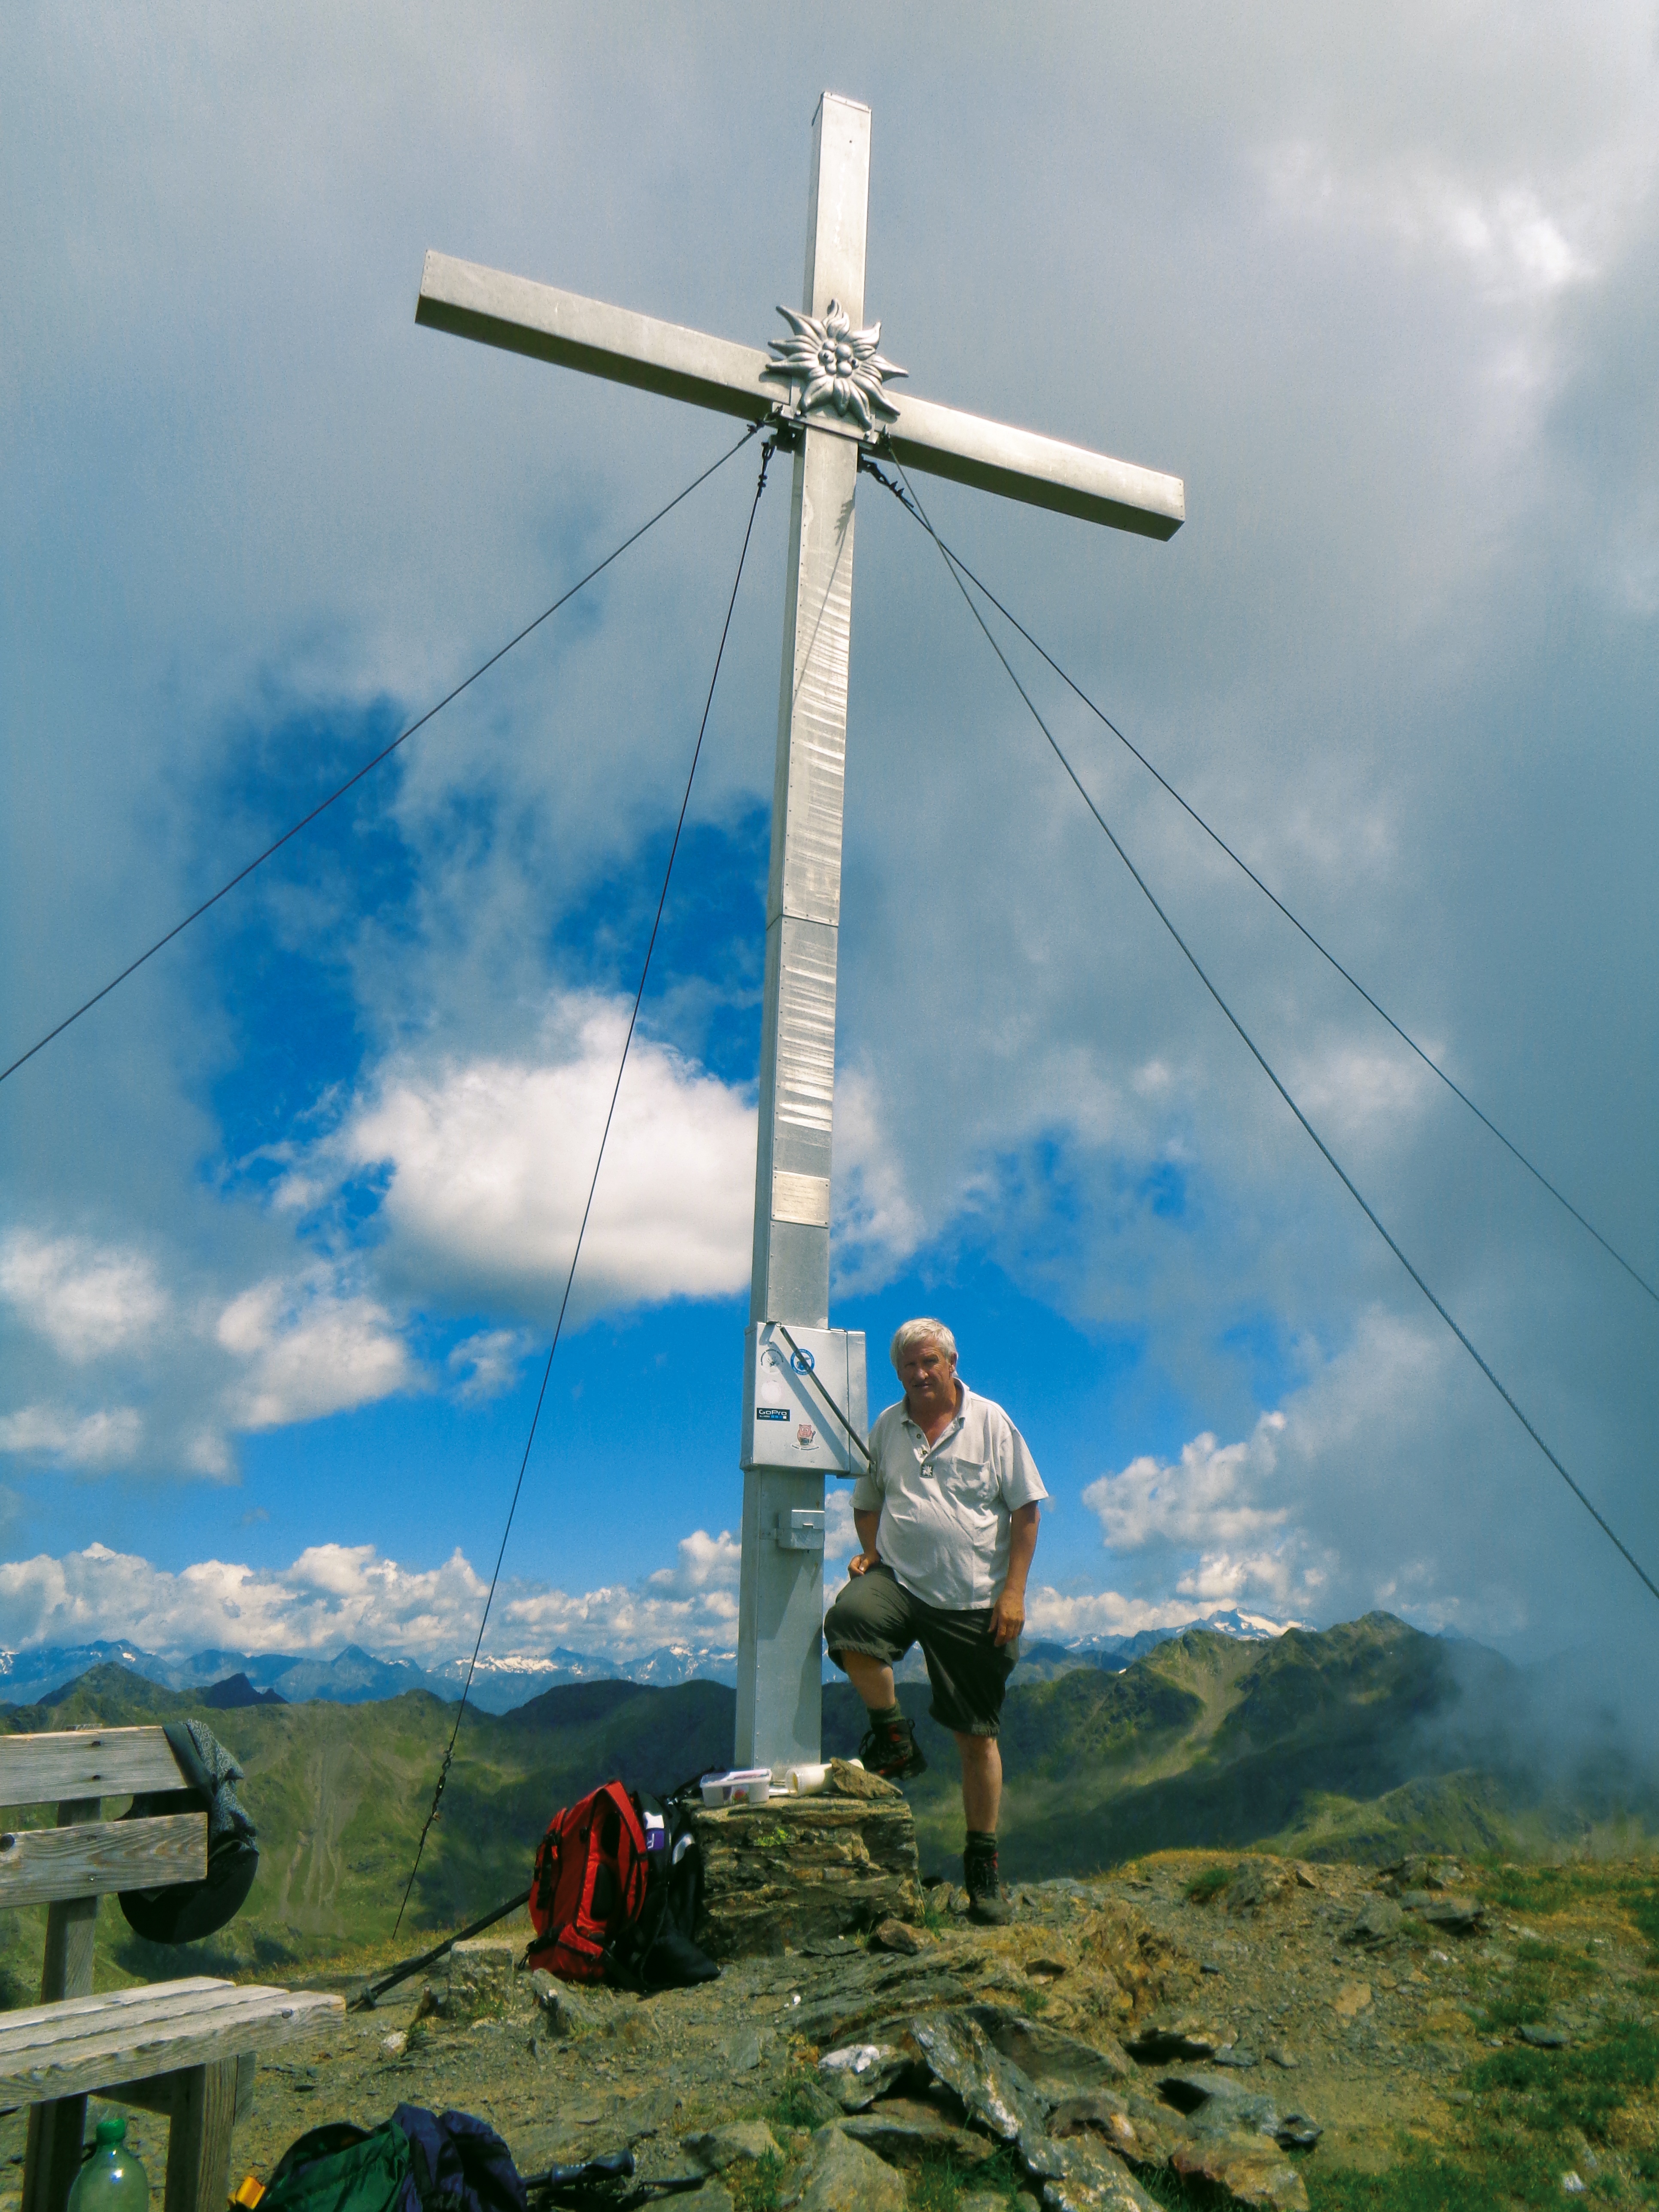
nature, mountain, hiking, windmill, wind, hike, mast, alpine, cross, summit, mountaineering, mountains, top, high mountains, summit cross